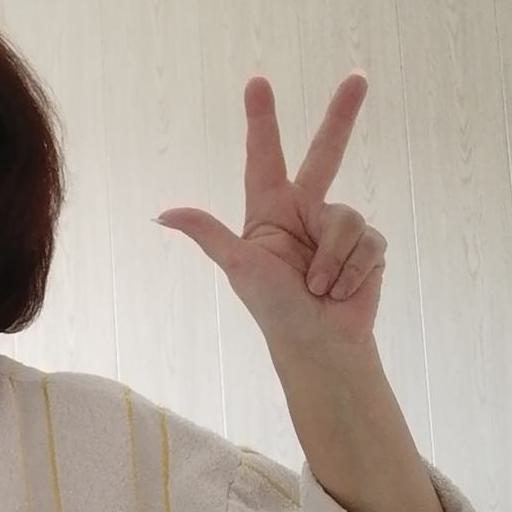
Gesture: three2